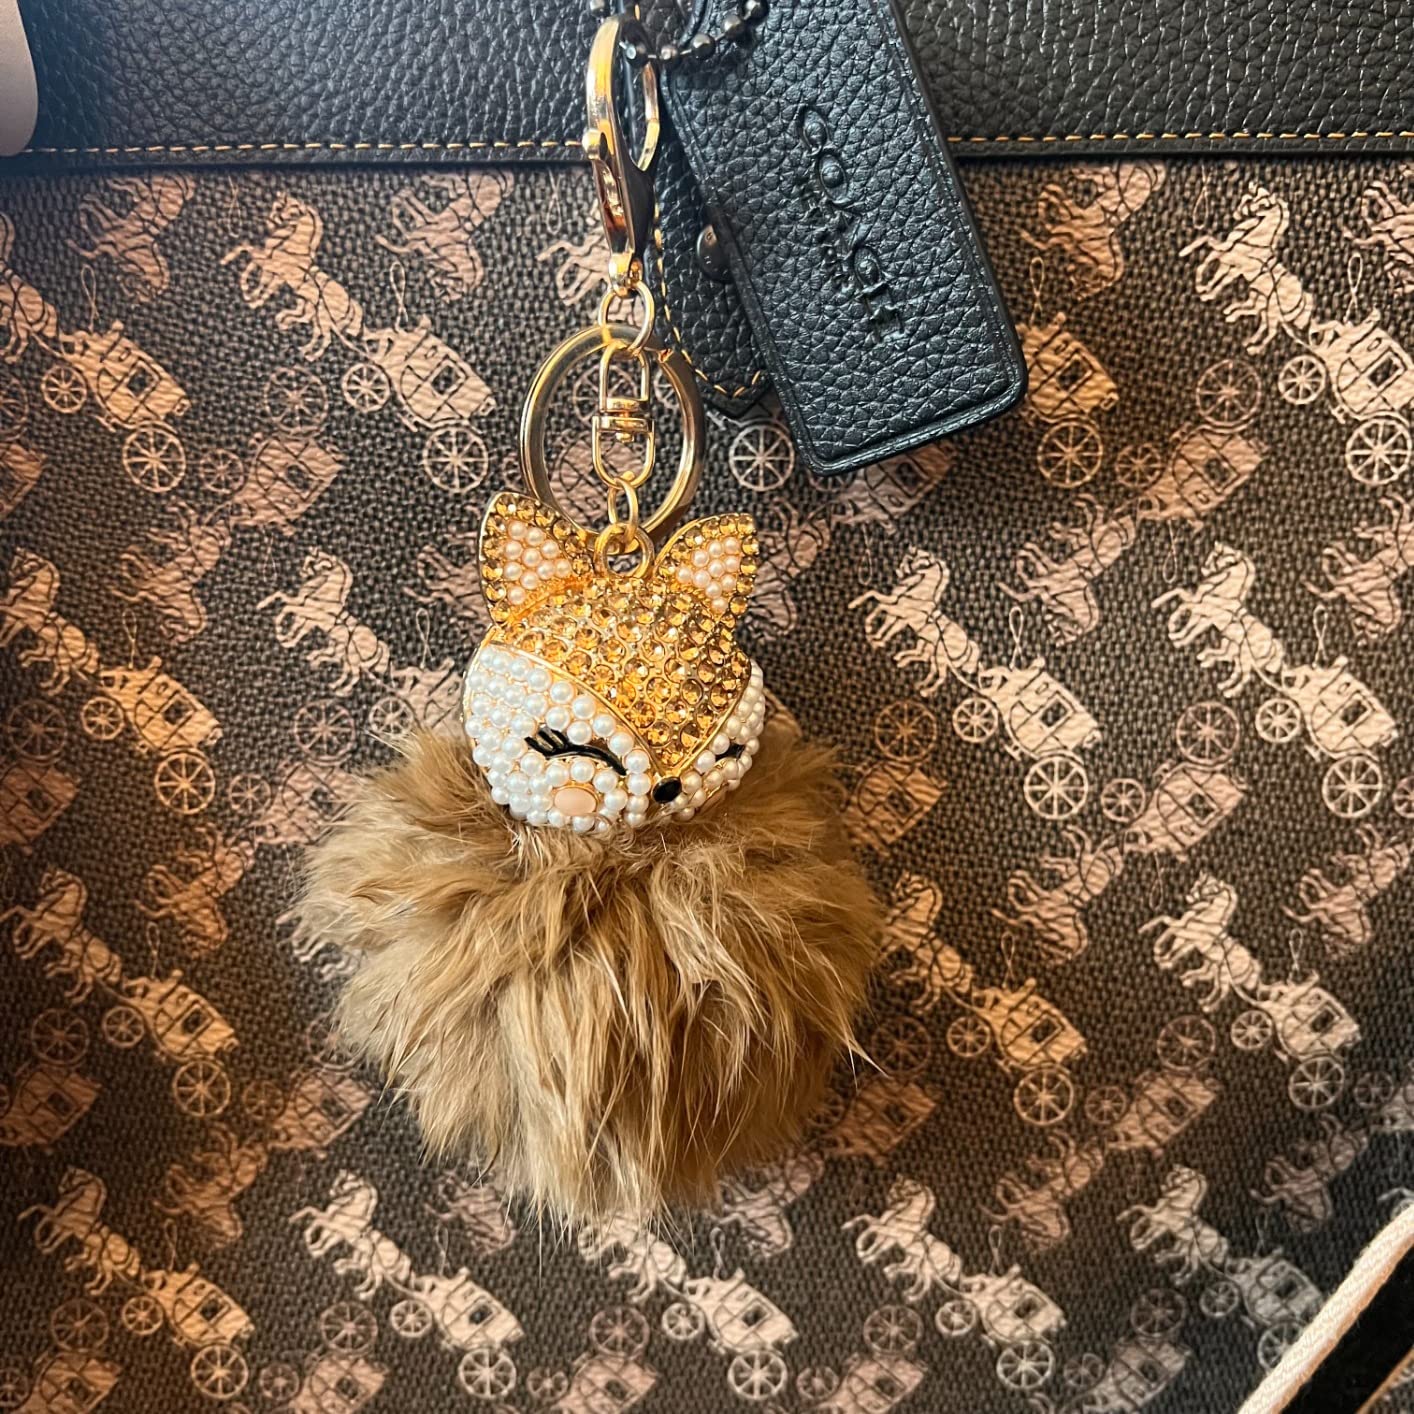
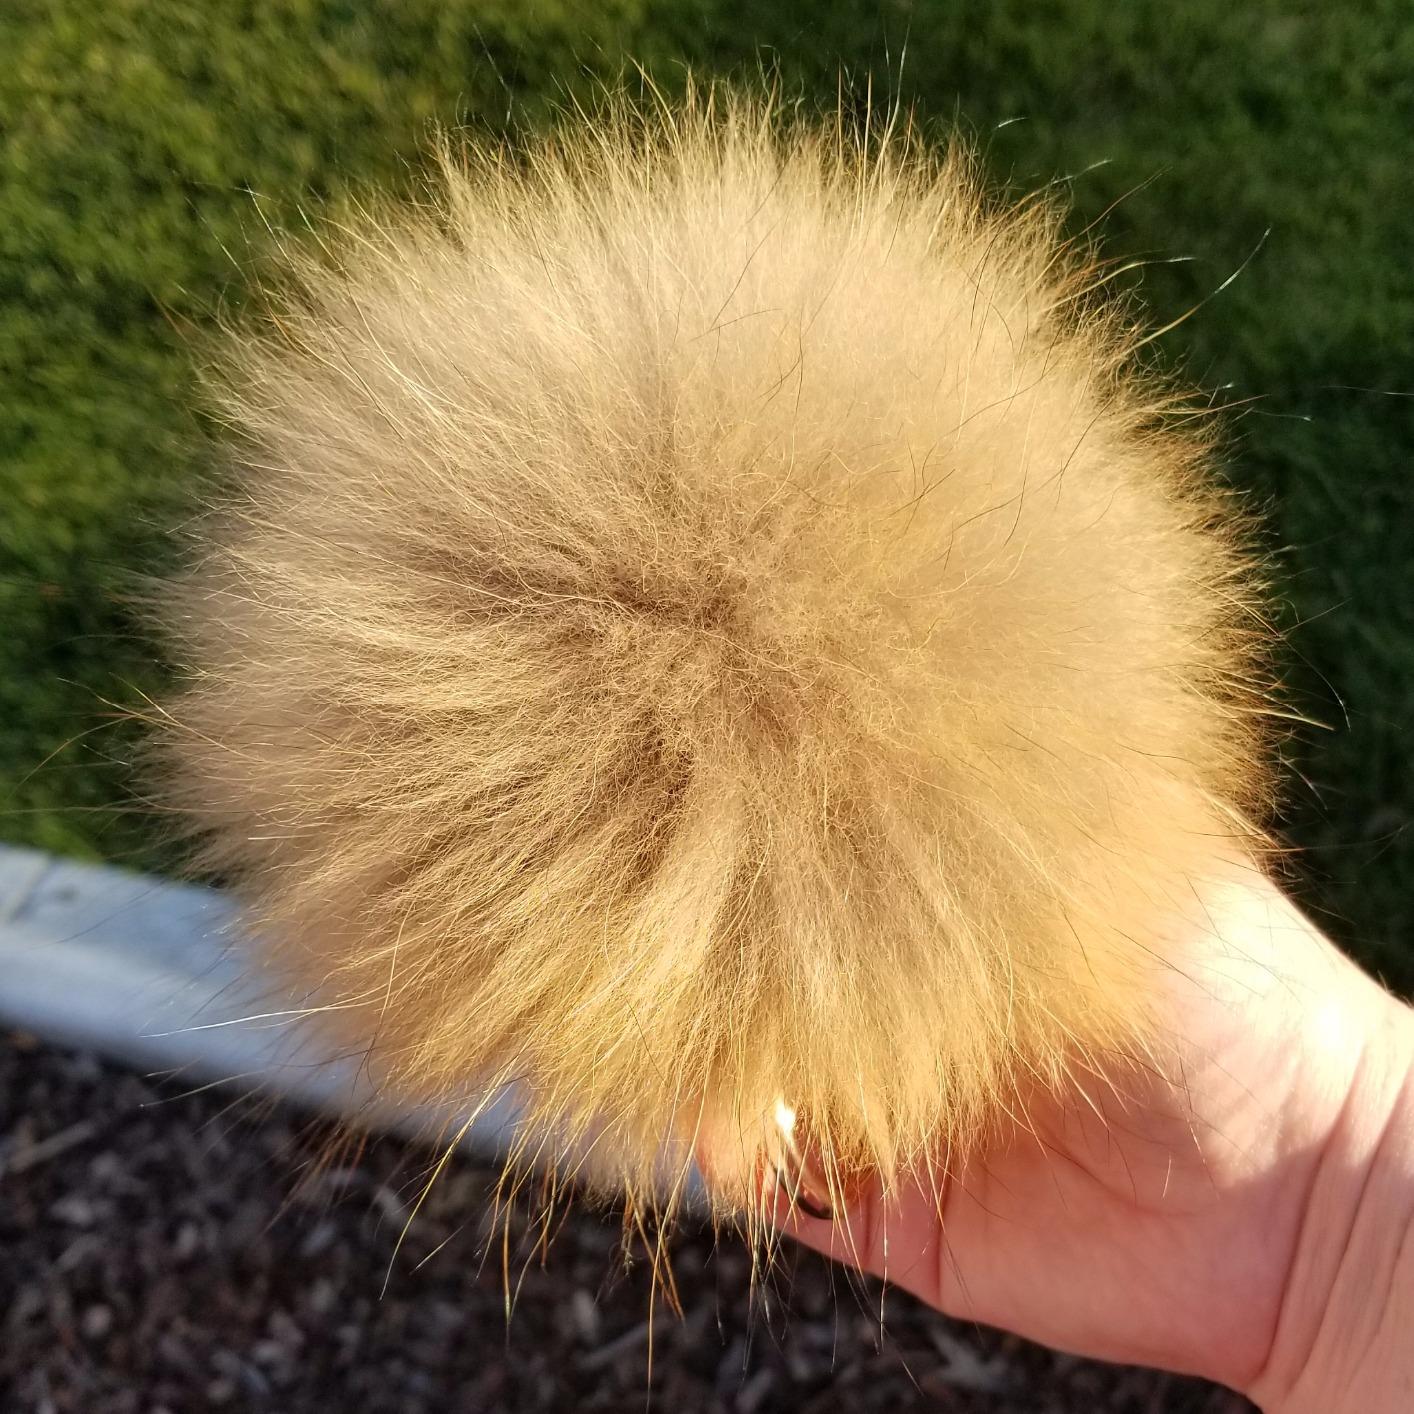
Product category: accessories_keychain
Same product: no